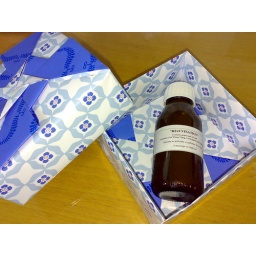
- massage and bath oil. - 100ml bottle. - organic oil combinations of grape sead, Ylang Ylang, lemongrass and grapefruit. - in box